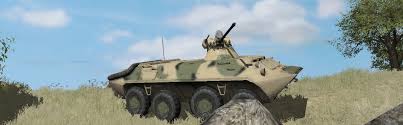
Label: BTR